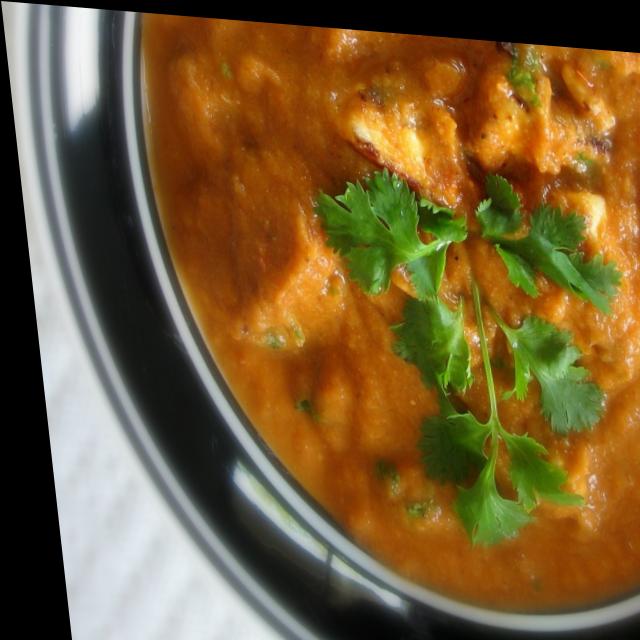
Dish: shahi_paneer